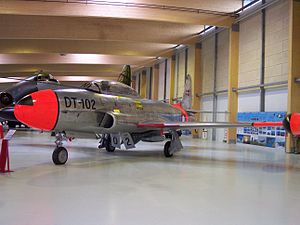
Lockheed T-33 / Udstillede fly
DT-102, Danmarks Flymuseum, Stauning
Lockheed T-33 Shooting Star, også kaldet T-Bird er et amerikansk jetdrevet trænings- eller skolefly. Det blev produceret af Lockheed og fløj første gang i 1948 med Tony LeVier som pilot. T-33 var en videreudvikling af Lockheed P-80/F-80 og fik oprindeligt navnet TP-80C/TF-80C under udviklingen, og blev så omdøbt til T-33A. I 2015 var nogle Canadisk-byggede eksemplarer stadig i brug ved det Bolivianske Luftvåben.